Answer in natural language. Which object is closer to sleek black flatscreen smart tv, table with yellow legs or framed landscape painting with airship? Choose between the following options: table with yellow legs or framed landscape painting with airship
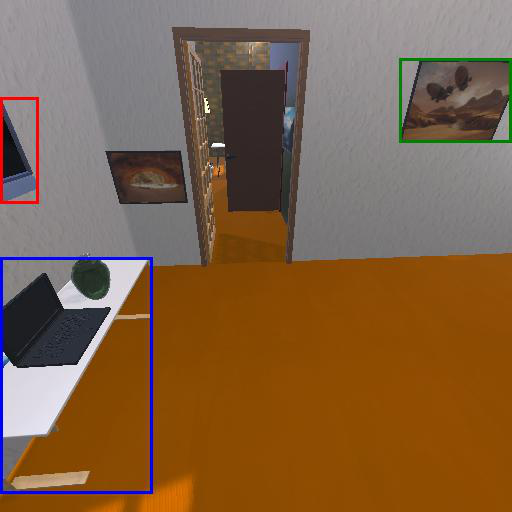
<answer>table with yellow legs</answer>